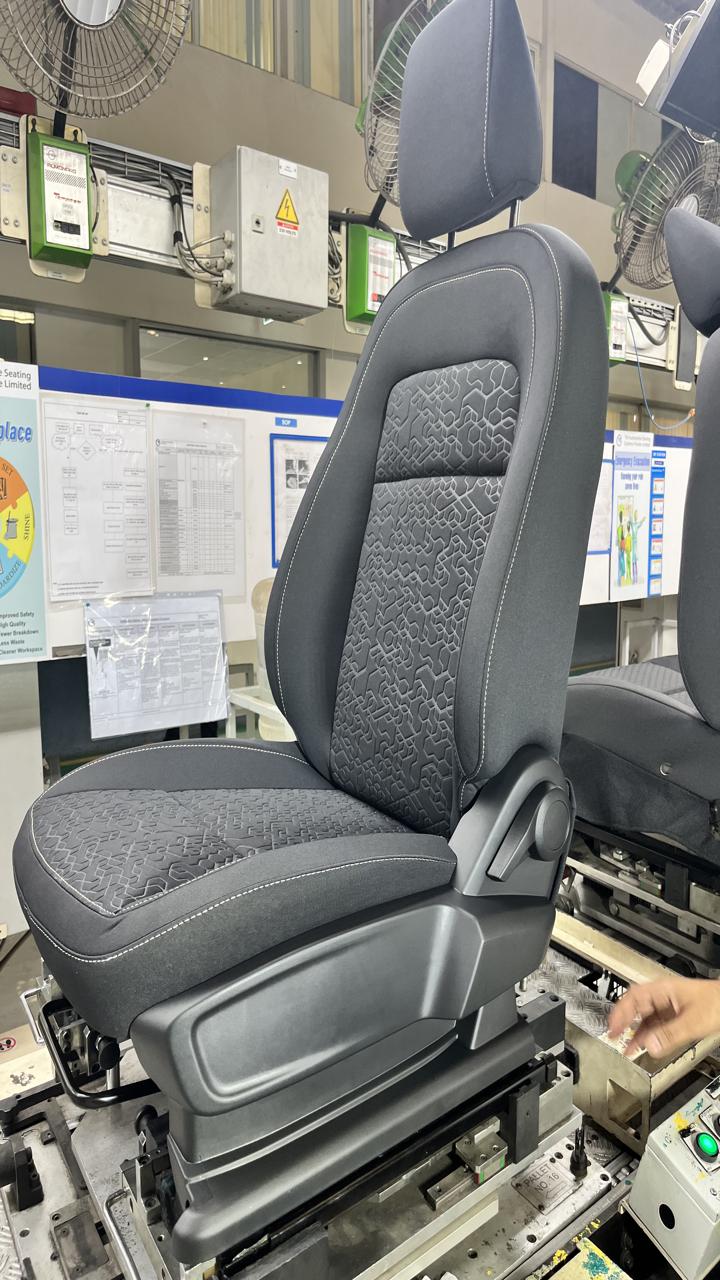
Label: Knob